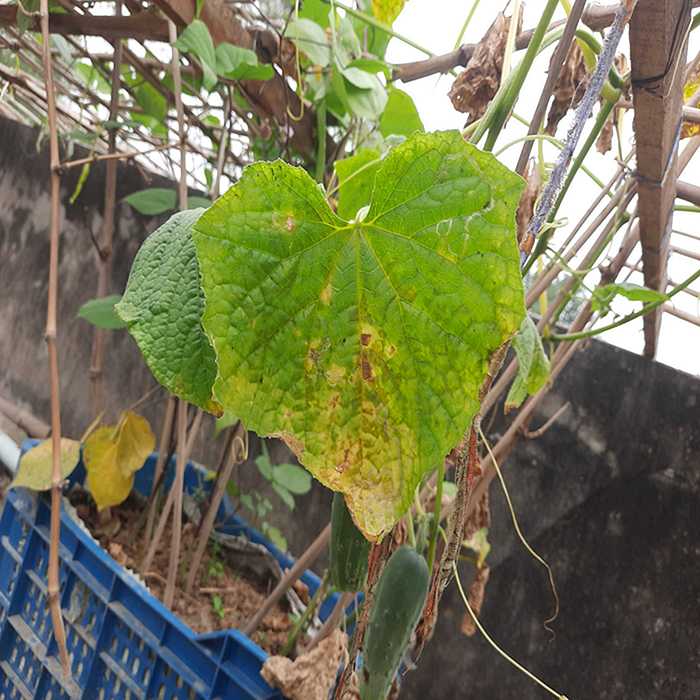
Plant: Cucumber
Label: Anthracnose lesions